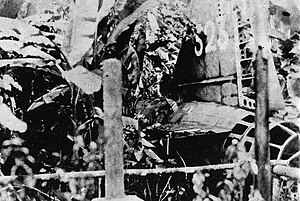
Operation Vengeance / Interception mission
Yamamotos nedstyrtede fly i Bougainvilles jungle.
Operation Vengeance blev gennemført den 18. april 1943 i felttoget på Salomonøerne under Stillehavskrigen med det formål at dræbe den japanske admiral Isoroku Yamamoto, som var øverstkommanderende for den japanske flåde. Yamamoto blev dræbt på øen Bougainville, da hans fly blev skudt ned af amerikanske jagerfly fra Henderson Field på Guadalcanal.